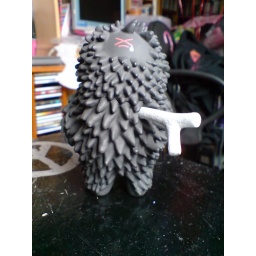
and hes going on my shelf above my bed with the others